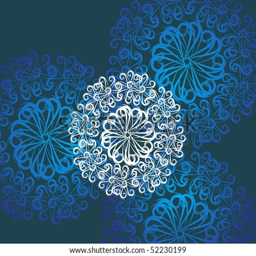
abstract floral background with a pattern , vector illustration .